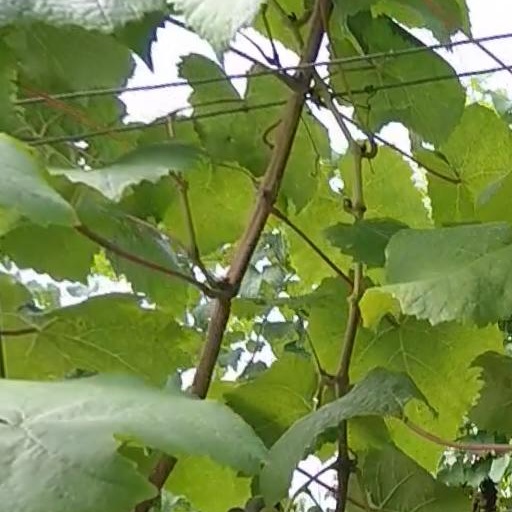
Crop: grape